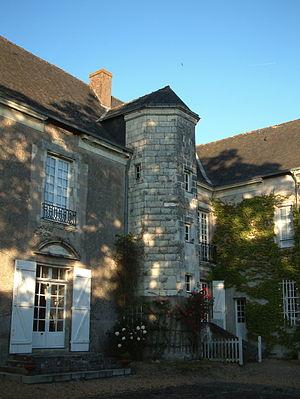
château de Bois-Briand
Le château de Bois-Briand est une propriété située à Nantes, dans le quartier Doulon - Bottière. Fondé au Moyen Âge, aucune partie n'en a été détruite depuis 600 ans. Au cours de cette période, jardins et édifices ont été ajoutés, pour aboutir à un ensemble considéré comme « faisant partie du patrimoine national », tant au titre de la « guinguette » du jardinier qu'à celui de ses propriétaires. Au fil des siècles on y retrouve la trace d'immigrants irlandais, de financiers de la Révolution américaine, de barons, de princesses, de corsaires, etc.